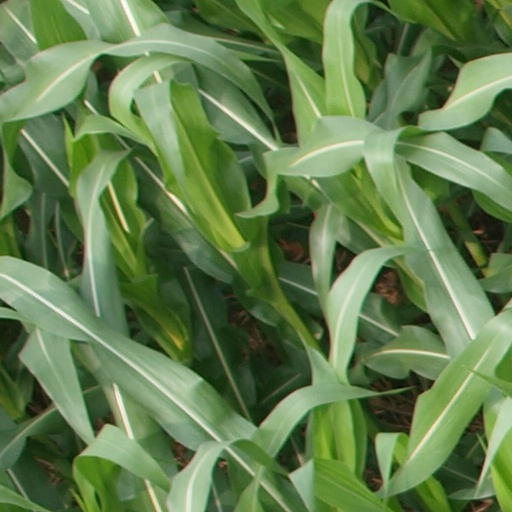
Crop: maize; corn